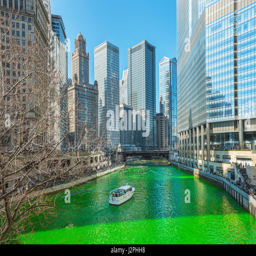
band playing music on the cruise while people celebrating holiday and dying the green